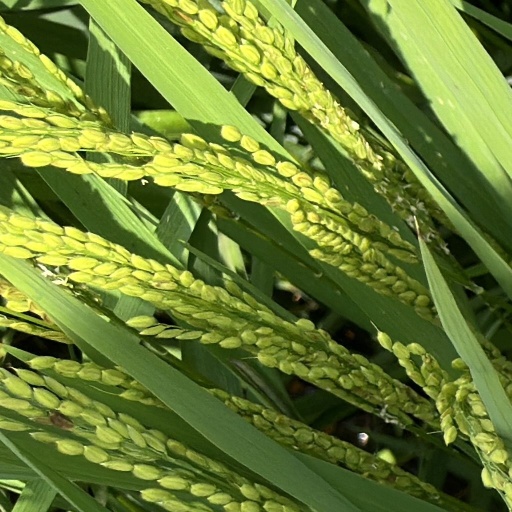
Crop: rice